Oktyabrsky, Bashkortostan, Russia

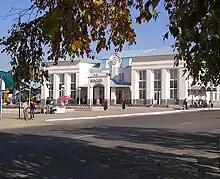
Bus station in Oktyabrsky

Oktyabrskiy (Russian and ) is a city in the Republic of Bashkortostan, Russia, located on the Ik River. Population: Oktyabrskiy was ranked first among Category II cities (population 100,000 or higher, excluding administrative centers) in the 2015 edition of .